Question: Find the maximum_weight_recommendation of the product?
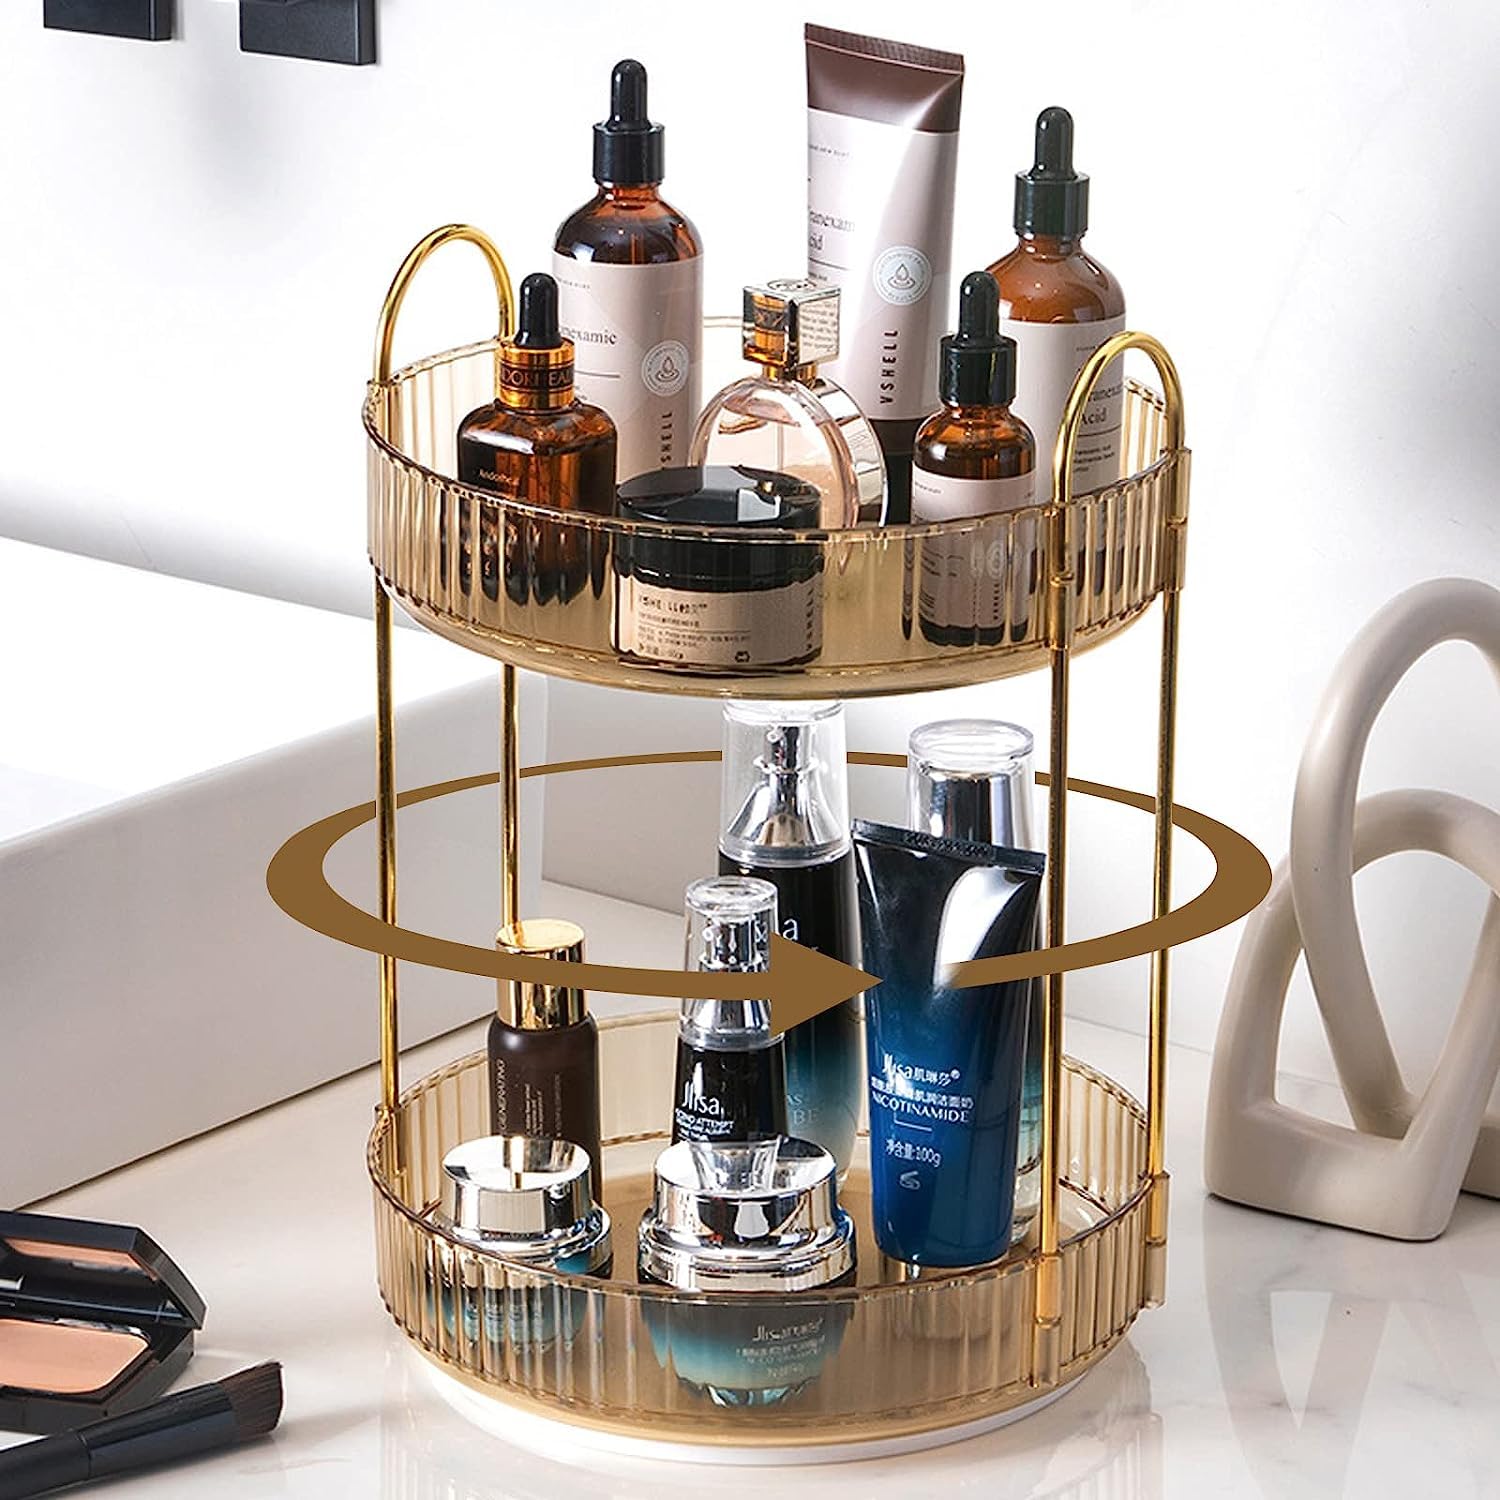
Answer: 100.0 gram